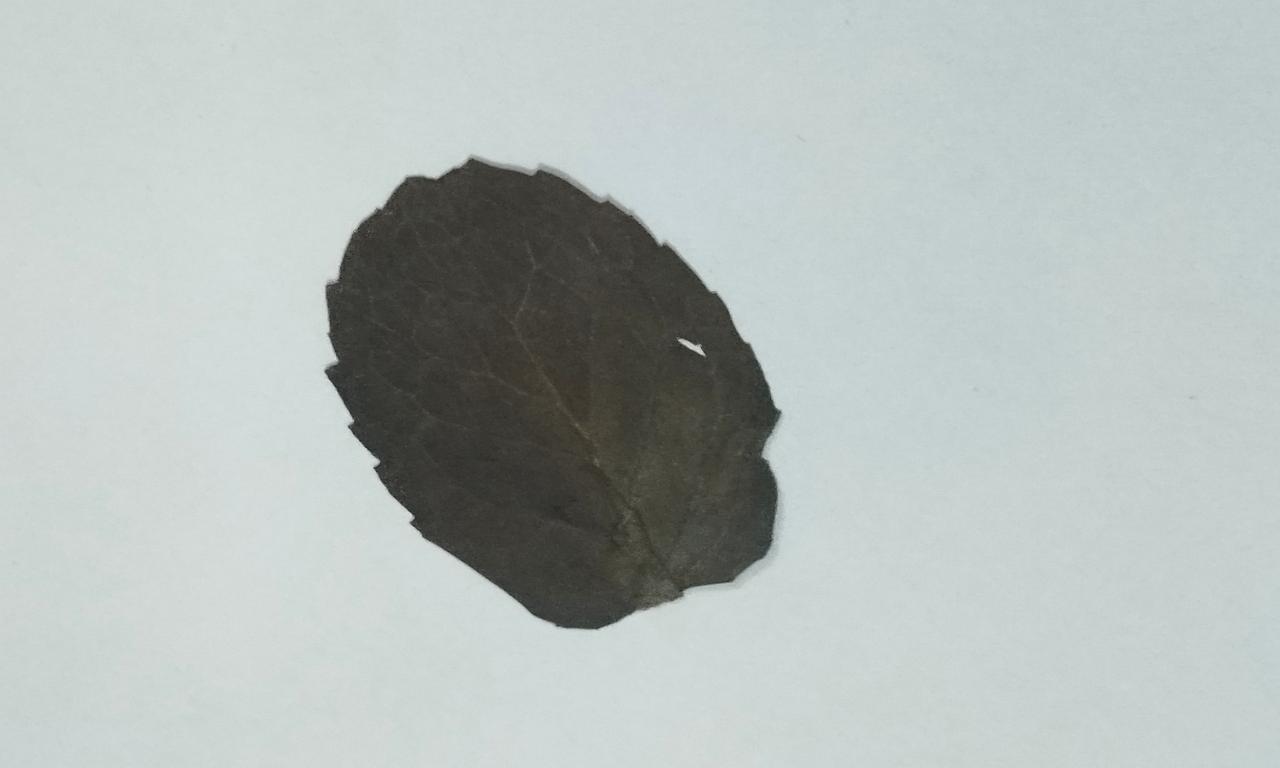
Label: Dried